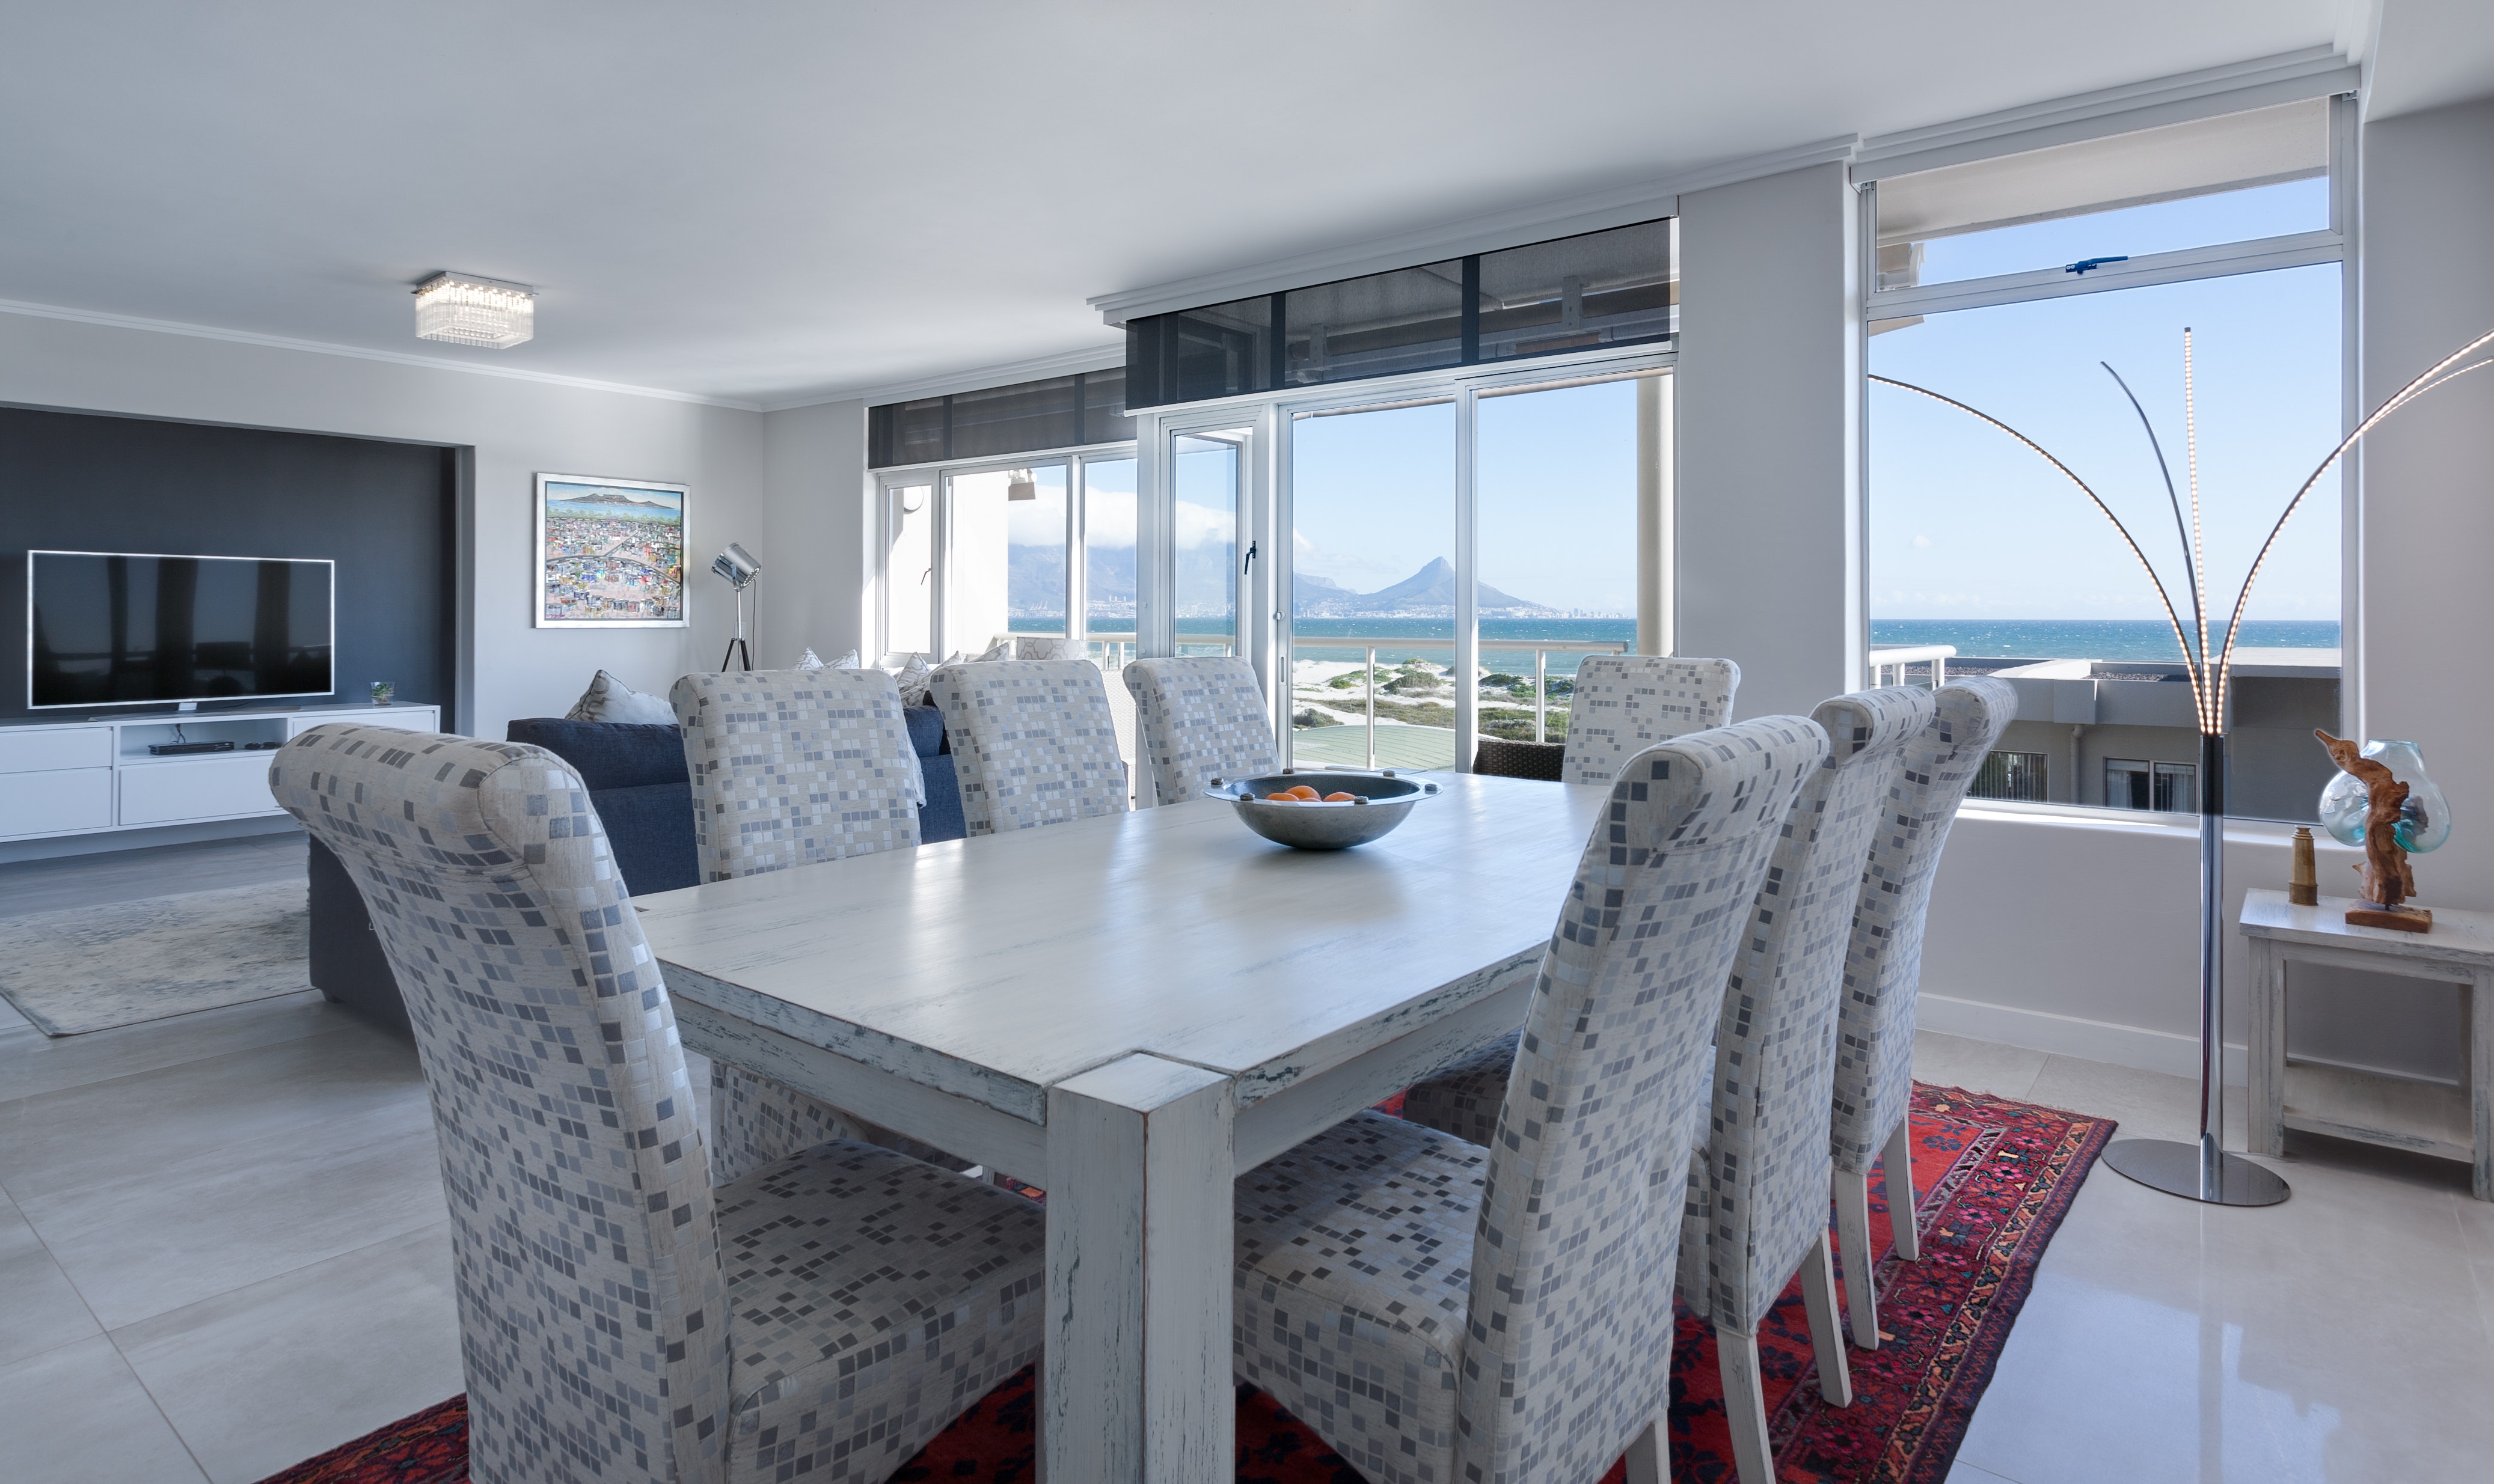
room, property, furniture, dining room, interior design, building, table, floor, real estate, house, home, living room, architecture, design, ceiling, apartment, chair, flooring, window, hardwood, penthouse apartment, coffee table, kitchen dining room table